Operation: Cleanstreets

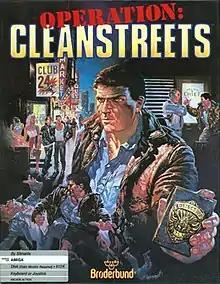

Operation: Cleanstreets is a beat 'em up video game developed by Silmarils and published for the Amiga by Broderbund in 1988. An Atari ST version followed in 1989.